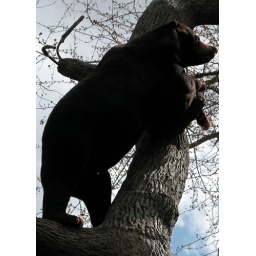
Malayan Sun Bear standing in its tree gazing at, well, something at the Henry Doorly Zoo